Gianna Bryant

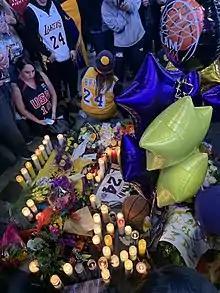

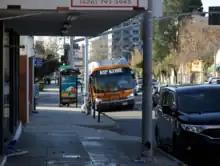
Metro Bus in Los Angeles with "RIP Kobe" banner, January 2020

On February 7, Bryant and her father were buried in a private funeral in Pacific View Memorial Park in the Corona del Mar neighborhood of Newport Beach, California. A public memorial service was held on February 24 (2/24, marking both Kobe's and Gianna's jersey numbers) at Staples Center with Jimmy Kimmel hosting.